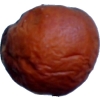
Label: apples